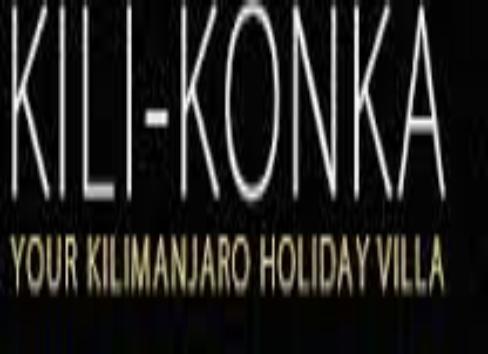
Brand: Konka
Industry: Electronic